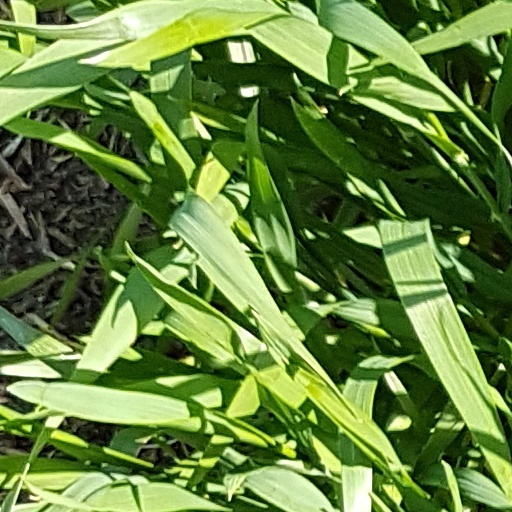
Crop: wheat